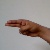
The image shows a hand gesture representing the letter 'H' in Indian Sign Language.